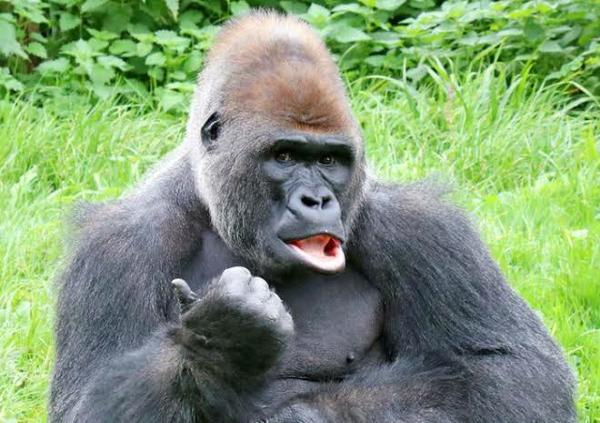
回答: 先にバナナ浴びてこいよ